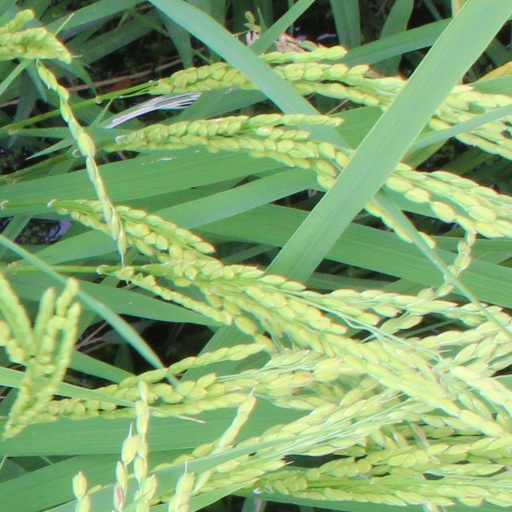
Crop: rice